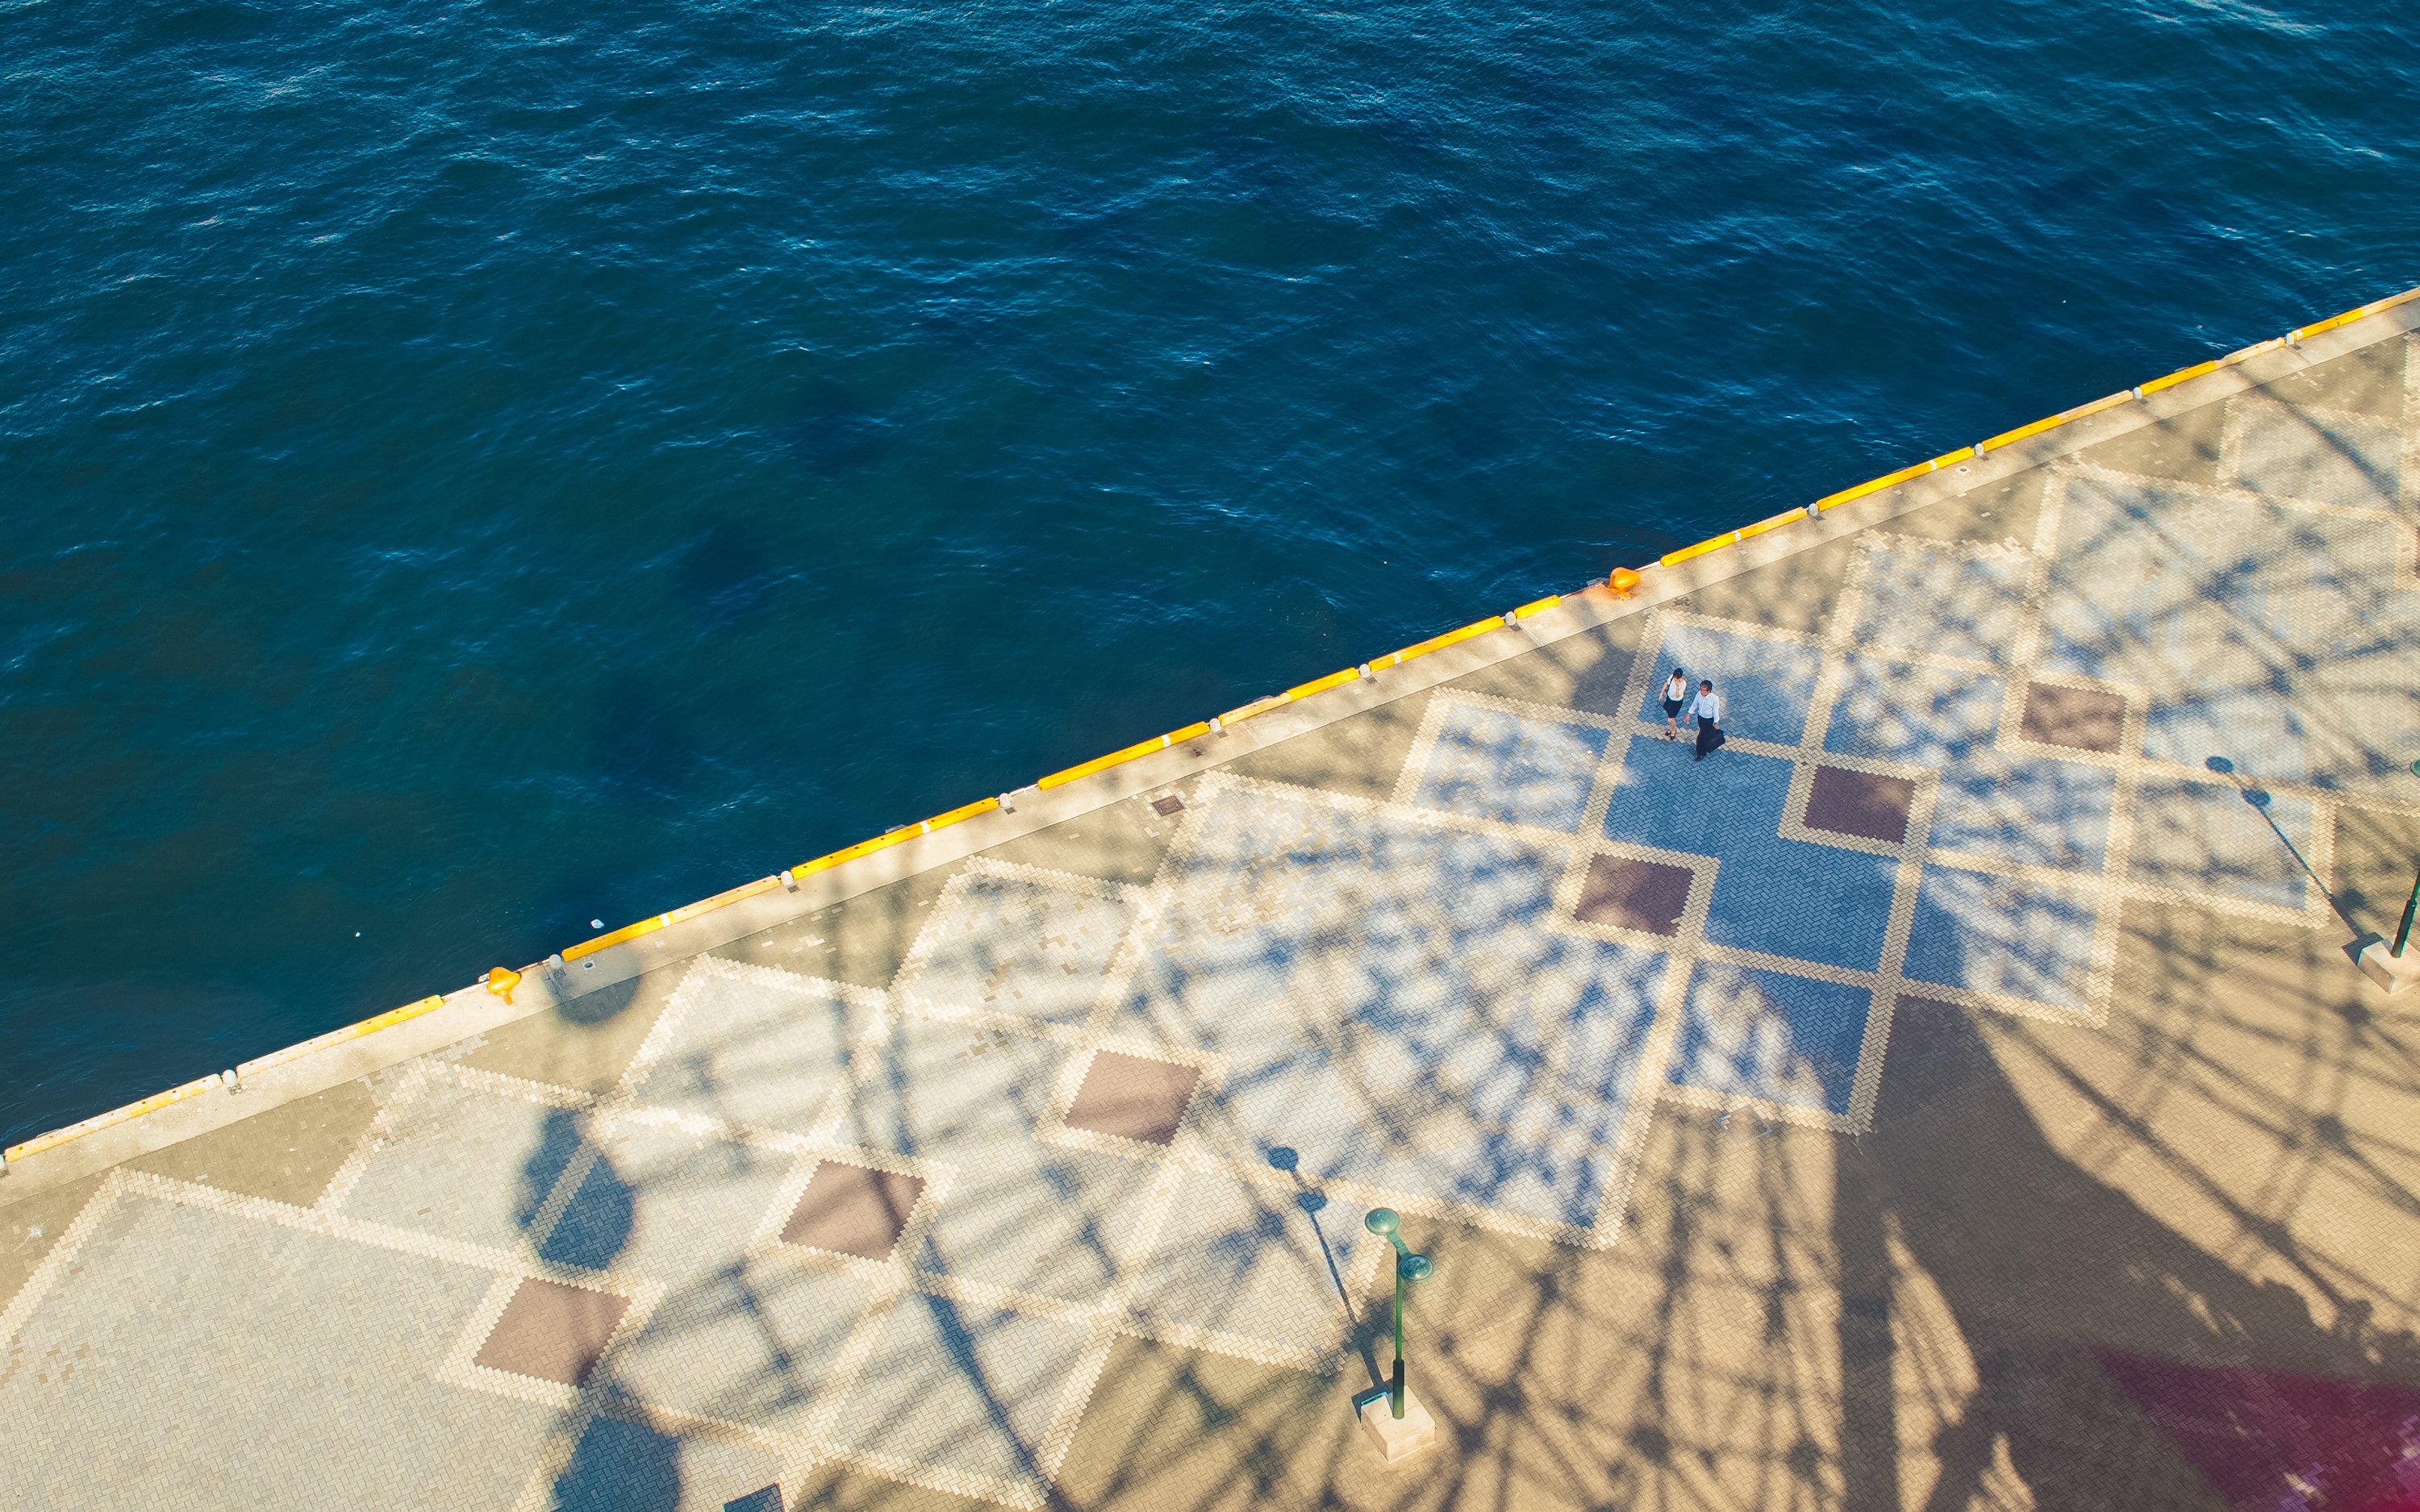
sea, water, ocean, walking, boardwalk, reflection, vehicle, ferris wheel, swimming pool, shadow, blue, aerial photography, atmosphere of earth